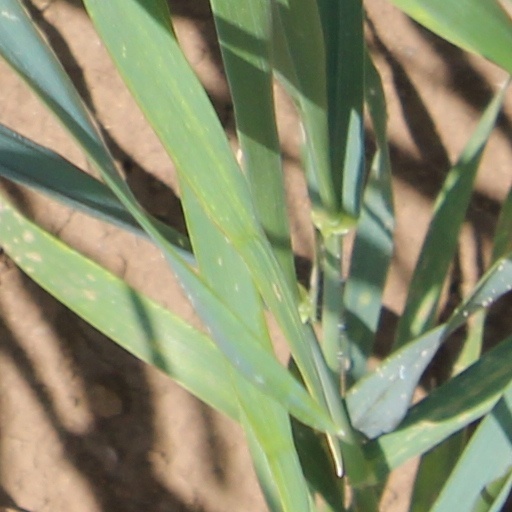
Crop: wheat